List of whitewater rivers

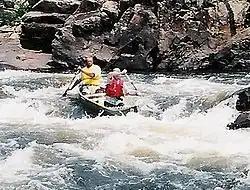
The Petawawa River is a popular whitewater river in Ontario, Canada.

A whitewater river is any river where its gradient and/or flow create rapids or whitewater turbulence. This list only focuses on rivers which are suitable for whitewater sports such as canoeing, kayaking, and rafting.